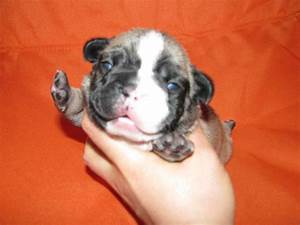
Label: cane